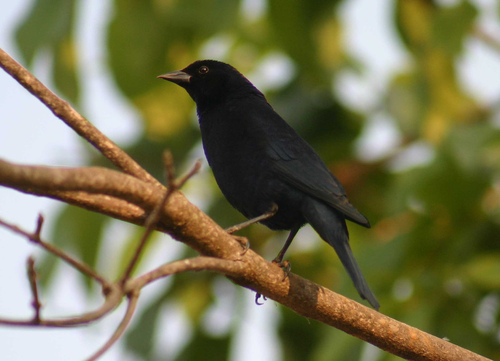
the bird has a black breast and belly and a small bill.
thats an all black bird with a brown bill with brown feeta fully black bird, with short wings and tail, and a short, brown-black pointed bill.
this small bird is black all over, except for a brown, pointy beak, brown eyering, and brown tarsus.
this bird is black in color with a black beak, and black eye rings.
this is a small black bird, with a pointed bill.
this bird has wings that are black and has a yellow billa dark black bird with long black tail feathers.
this all black bird has long thin tarsi that are brown.
this bird has a black full bodied color and a pointed bill
Species: Shiny Cowbird